Hiromasa Yonekura

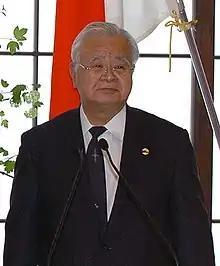
At the Iikura Guest House on April 17, 2011

was a Japanese businessman. He was chairman of Sumitomo Chemical and was also the chairman of the Japan Business Federation ("Nippon Keidanren").